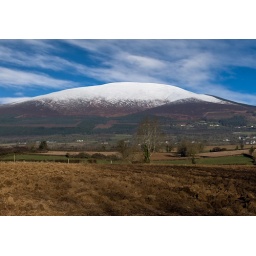
Our local mountain .The sky was bland so I added some clouds from another photo in PS.